Mohammed bin Abdullah Al Saud

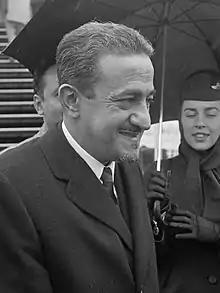
Prince Abdullah bin Faisal, Prince Mohammed's father

Prince Mohammed held various government positions at the Saudi Arabian Monetary Agency in Jeddah and at the Ministry of Education. First, he worked as an advisor in the monetary agency. In 1970 he was appointed director of overseas education at the ministry. He was the assistant deputy minister of education. He resigned from the office in 1983.